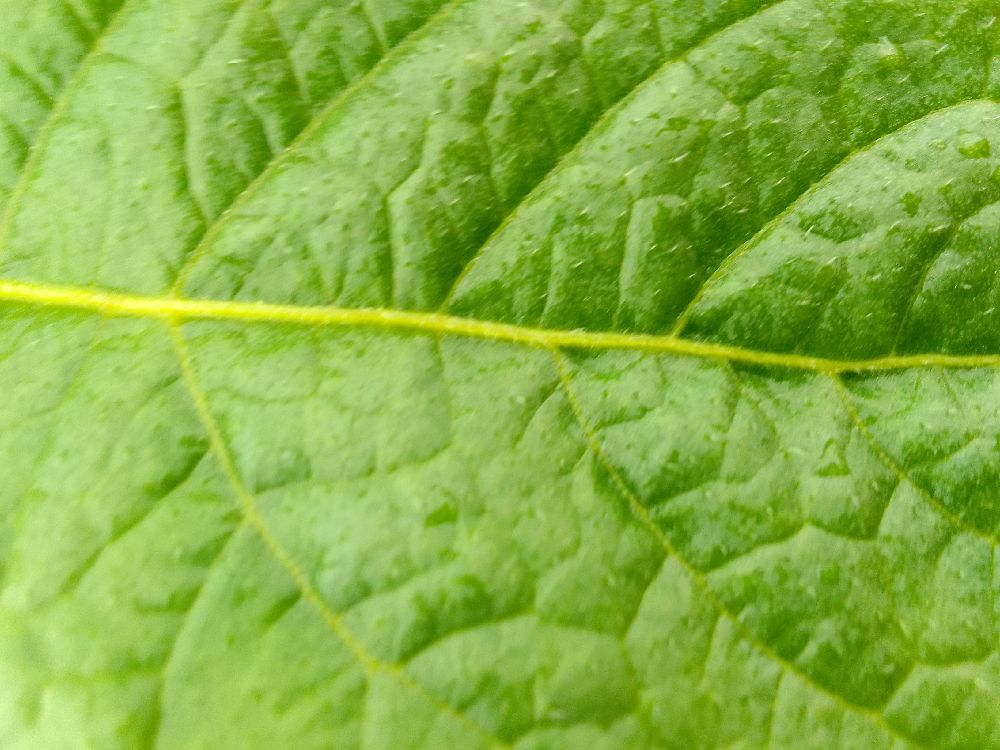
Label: Healthy